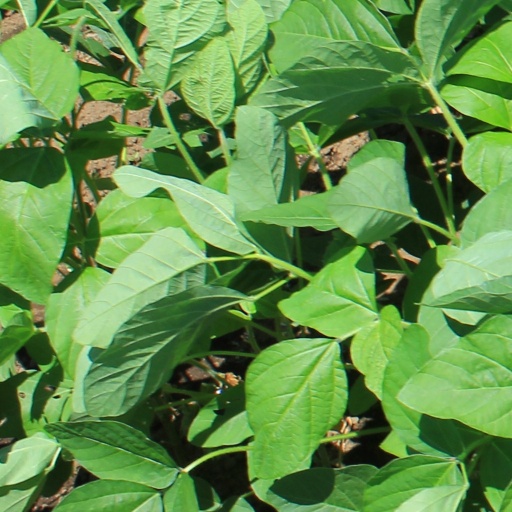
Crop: soybean